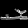
Label: Sandal